Christopher Tin

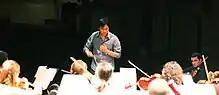
Christopher Tin rehearses the Golden State Pops Orchestra, 2011

Tin's biggest break came in 2005, when video game designer Soren Johnson, Tin's former roommate at Stanford, asked him to compose the theme song for "Civilization IV". In response, Tin composed "Baba Yetu" for the main theme, a choral, Swahili version of the Lord's Prayer recorded by his former a cappella group, Stanford Talisman. The song was widely praised, with over 20 reviewers of the game singling out the theme on game review websites such as IGN and GameSpy. The song's first live performance was on September 21, 2006, at the Hollywood Bowl as part of a Video Games Live concert, where it featured Stanford Talisman and was conducted by Jack Wall.